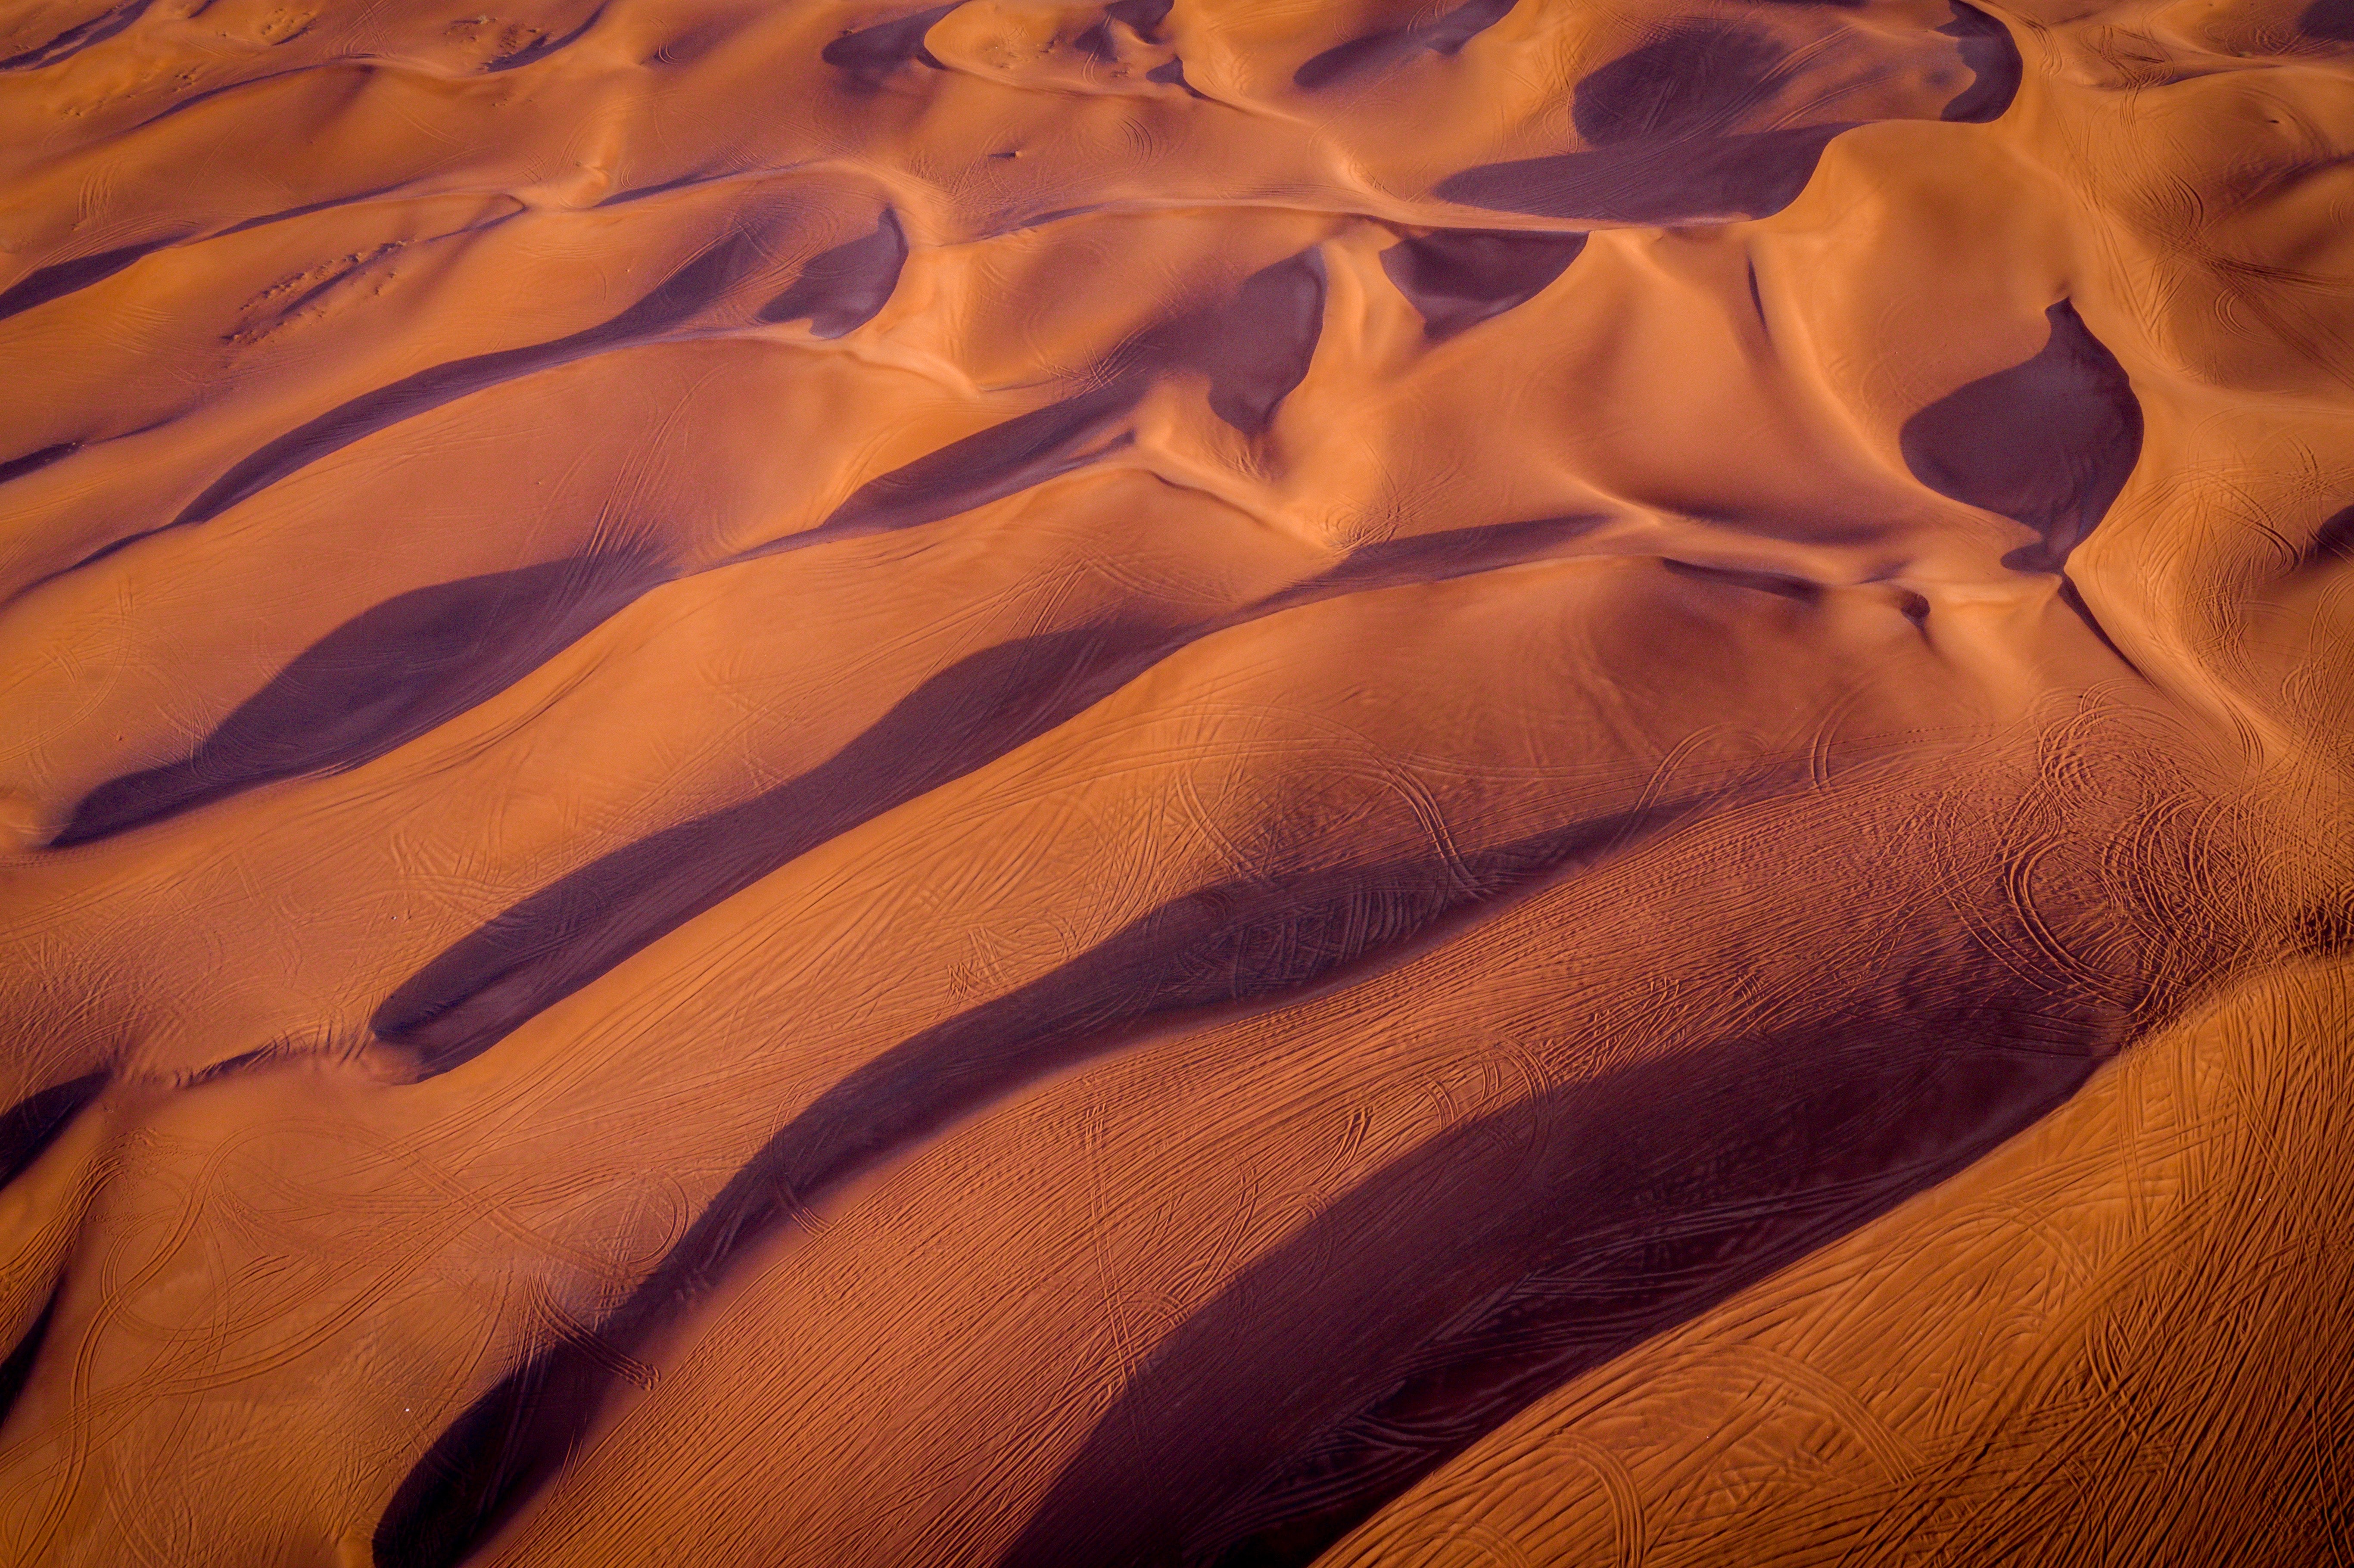
desert, erg, sand, natural environment, dune, aeolian landform, sahara, geology, brown, landscape, orange, singing sand, geological phenomenon, formation, peach, shadow, heat